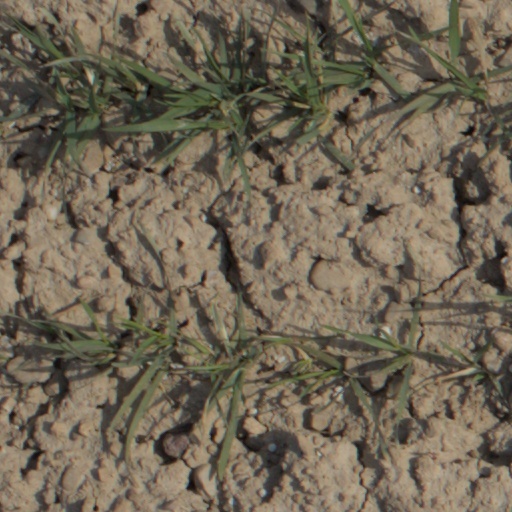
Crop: wheat